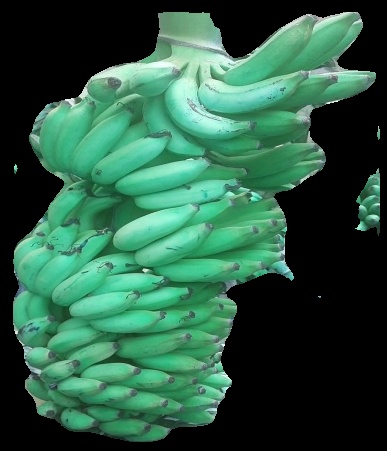
Variety: elakki-bale
Grade: grade1